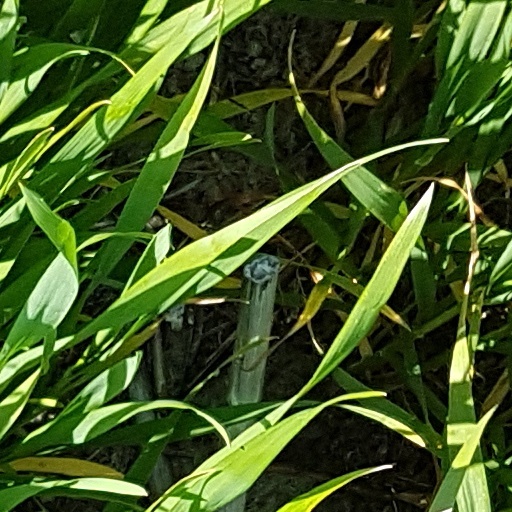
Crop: wheat